Lago del Barbellino

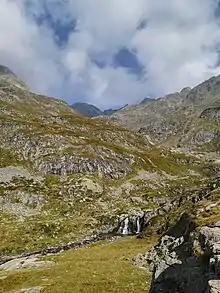
Serio stream which comes from North-East

The basin which contains the water has glacial origins. This means it derives from the glacial plucking of a very ancient glacier. The particular position of Valbondione and the strong snowfalls encouraged the development of glaciers during the past. Nowadays, Gleno glacier (or Trobio glacier) is the only one that still exists in Valbondione. The bottom of the glacial basin of the Barbellino is about 800 m long and it is surrounded by sheepbacks.